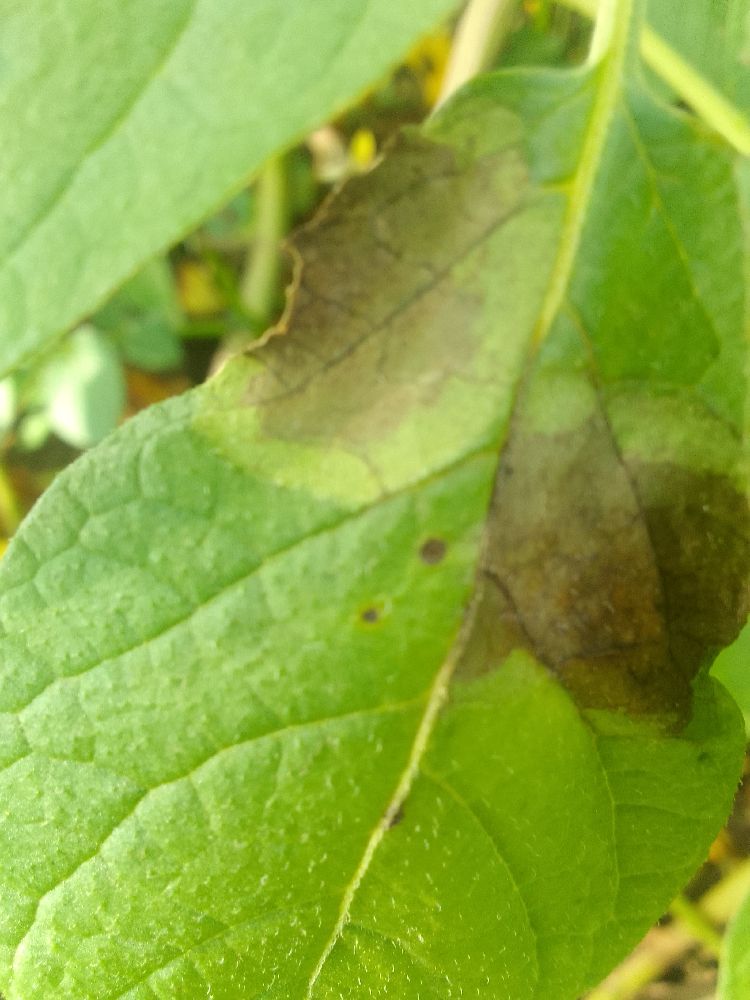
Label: Late blight